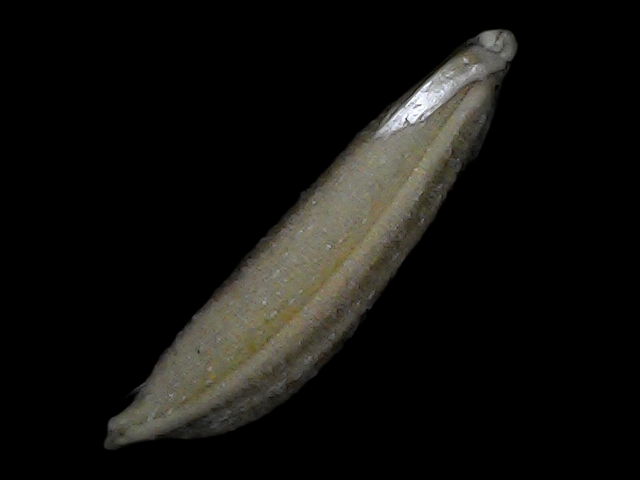
Rice variety: Bd87